Czeslaw Znamierowski

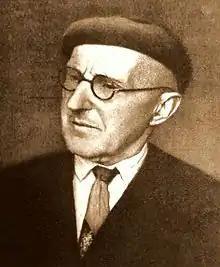
Portrait of Czesław Znamierowski

Czeslaw Viktorovich Znamierowski (23 May 1890 – 9 August 1977) was a renowned Soviet Lithuanian painter, a member of the Artists' Union of the USSR, known for his large artworks and love of nature. Znamierowski combined these two passions to create some of the most notable paintings in the Soviet Union, earning a prestigious title of "Honorable Artist of LSSR" in 1965. His works can be found in the Lithuanian Art Museum, , Warsaw National Gallery of Art, the Tretyakov Gallery as well as in known private collections and art funds.